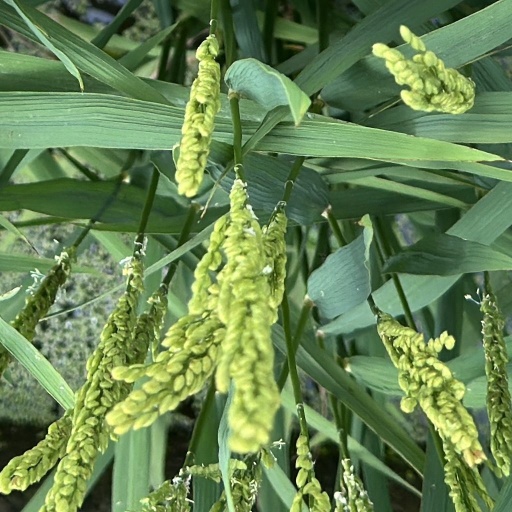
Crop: rice